LexisNexis

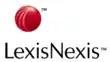
The old LexisNexis logo

Rubin then hired a new team to build an entirely new information service dedicated exclusively to legal research. He coined a new name, LEXIS, from "lex", the Latin word for law, and "IS" for "information service". After several iterations, the original functional and performance specifications were finalized by Rubin and executive vice president Bob Bennett in late summer 1972. System designer Edward Gottsman supervised the implementation of the specifications as working computer code. At the same time, Rubin and Bennett orchestrated the necessary keyboarding of the legal materials to be provided through LEXIS, and designed a business plan, marketing strategy, and training program. MDC's corporate headquarters were moved to New York City, while the data center stayed in Dayton, Ohio.